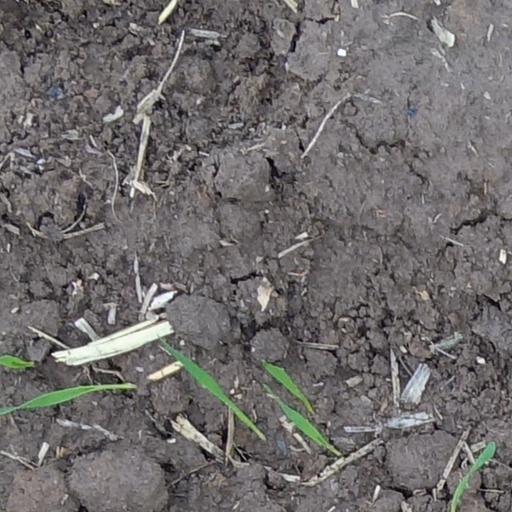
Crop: wheat